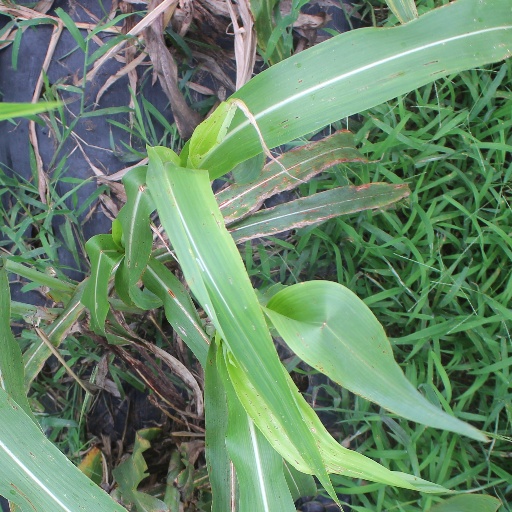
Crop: sorghum